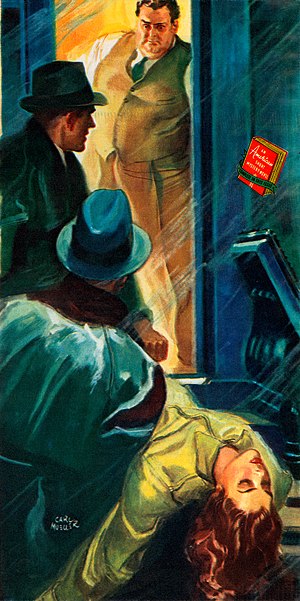
Nero Wolfe
Nero Wolfe er en fiktiv detektiv skabt af den amerikanske forfatter Rex Stout, som havde sin debut i 1934. Wolfe's private assistent Archie Goodwin nedskrev den geniale detektivs sager i 33 romaner og 39 noveller fra 1930'erne til 1970'erne, hvoraf de fleste foregår i New York. Nero Wolfe serien blev nomineret til bedste krimiserie i århundredet af Bouchercon 2000, verdens største krimi konvention, og Rex Stout blev nomineret som bedste krimiforfatter i århundredet.